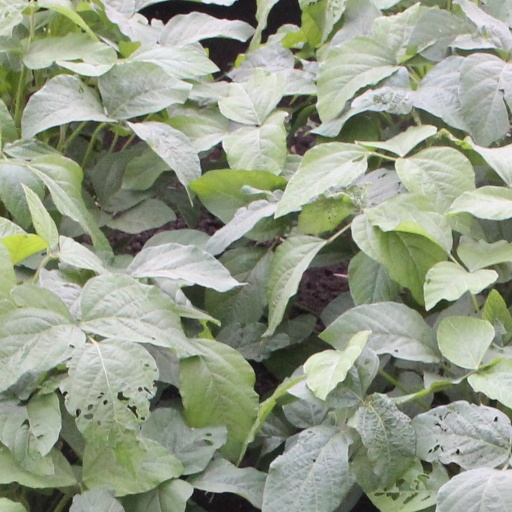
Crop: soybean